Tanzania Ports Authority

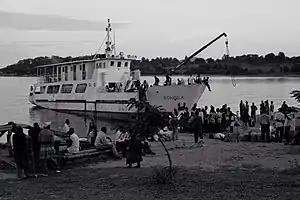
MV "Songea", owned by the East African Railways and Harbours Corporation, operating on Lake Nyasa

The first formal commercial ports developed in German East Africa was the Tanga Port connected to the Usambara Railway in 1883 and the Dar es Salaam Port connected to the Tanzania Central Railway in 1905. The ports were controlled directly by the railway authorities throughout the colonial period. In 1947 the British government formed the East African Railways and Harbours Corporation. The corporation was formed by merging the Kenya and Uganda Railways and Harbours with the Tanganyika Railway and all Tanganyikan ports and harbours.